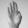
ASL letter: B